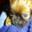
Label: dog